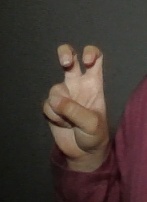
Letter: toot